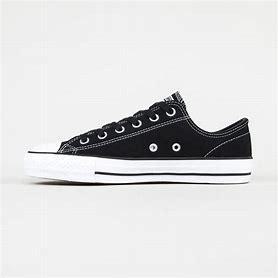
Brand: Converse
Model: Ctas Ox